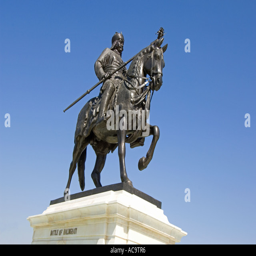
a close up view of bronze statue on hill